Ceramic art

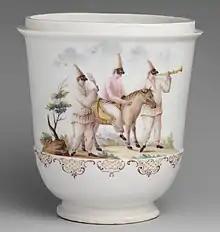
Painted Capodimonte porcelain jar by (or in the style of) Giovanni Caselli with three figures of Pulcinella from the commedia dell'arte, 1745–1750. 16.2 cm high

China painting, or porcelain painting is the decoration of glazed porcelain objects such as plates, bowls, vases or statues. The body of the object may be hard-paste porcelain, developed in China in the 7th or 8th century, or soft-paste porcelain (often bone china), developed in 18th-century Europe. The broader term ceramic painting includes painted decoration on lead-glazed earthenware such as creamware or tin-glazed pottery such as maiolica or faience. Typically the body is first fired in a kiln to convert it into a hard porous biscuit. Underglaze decoration may then be applied, followed by ceramic glaze, which is fired so it bonds to the body. The glazed porcelain may then be decorated with overglaze painting and fired again at a lower temperature to bond the paint with the glaze. Decoration may be applied by brush or by stenciling, transfer printing, lithography and screen printing.